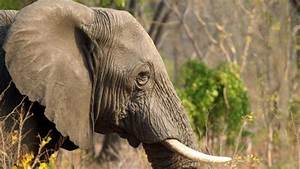
Label: elephant